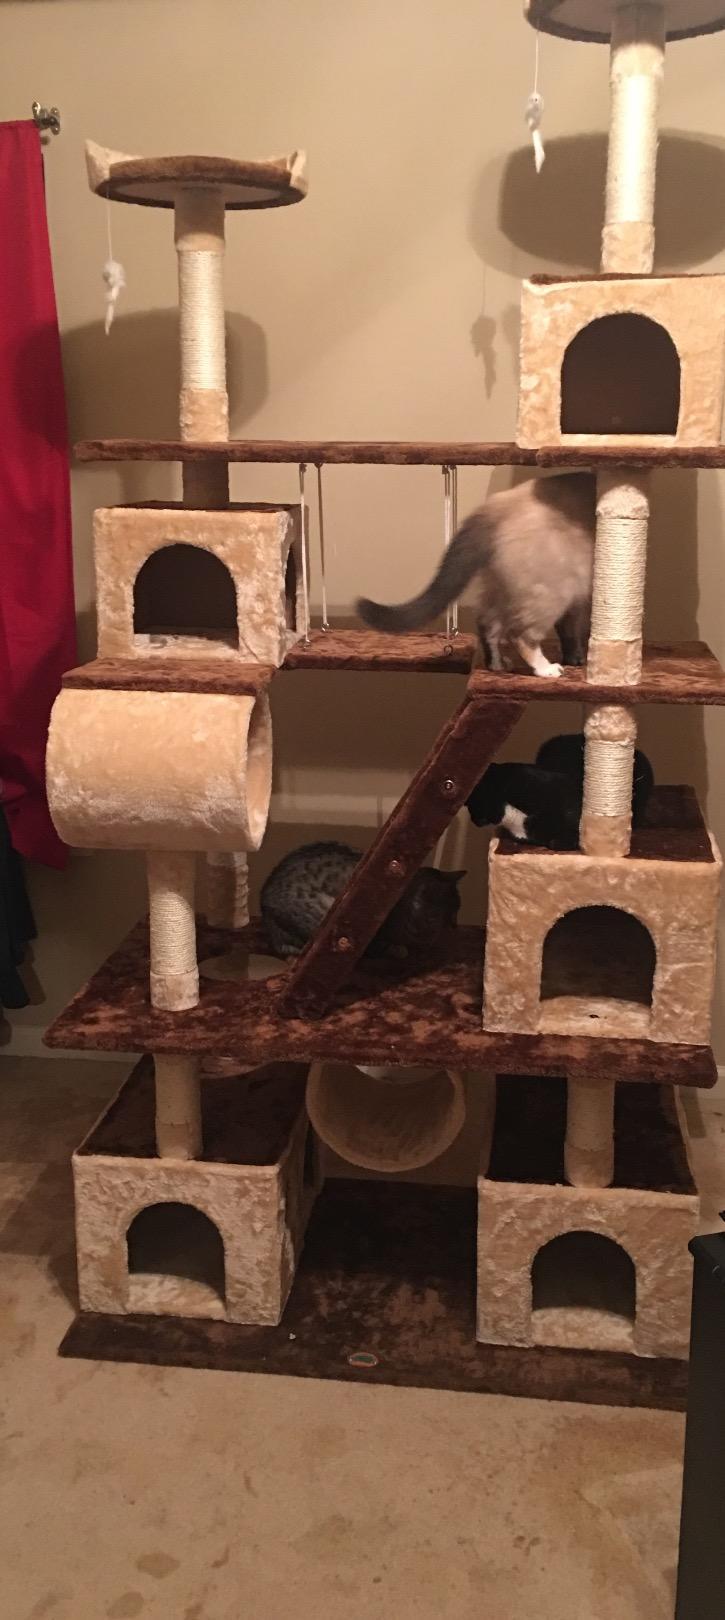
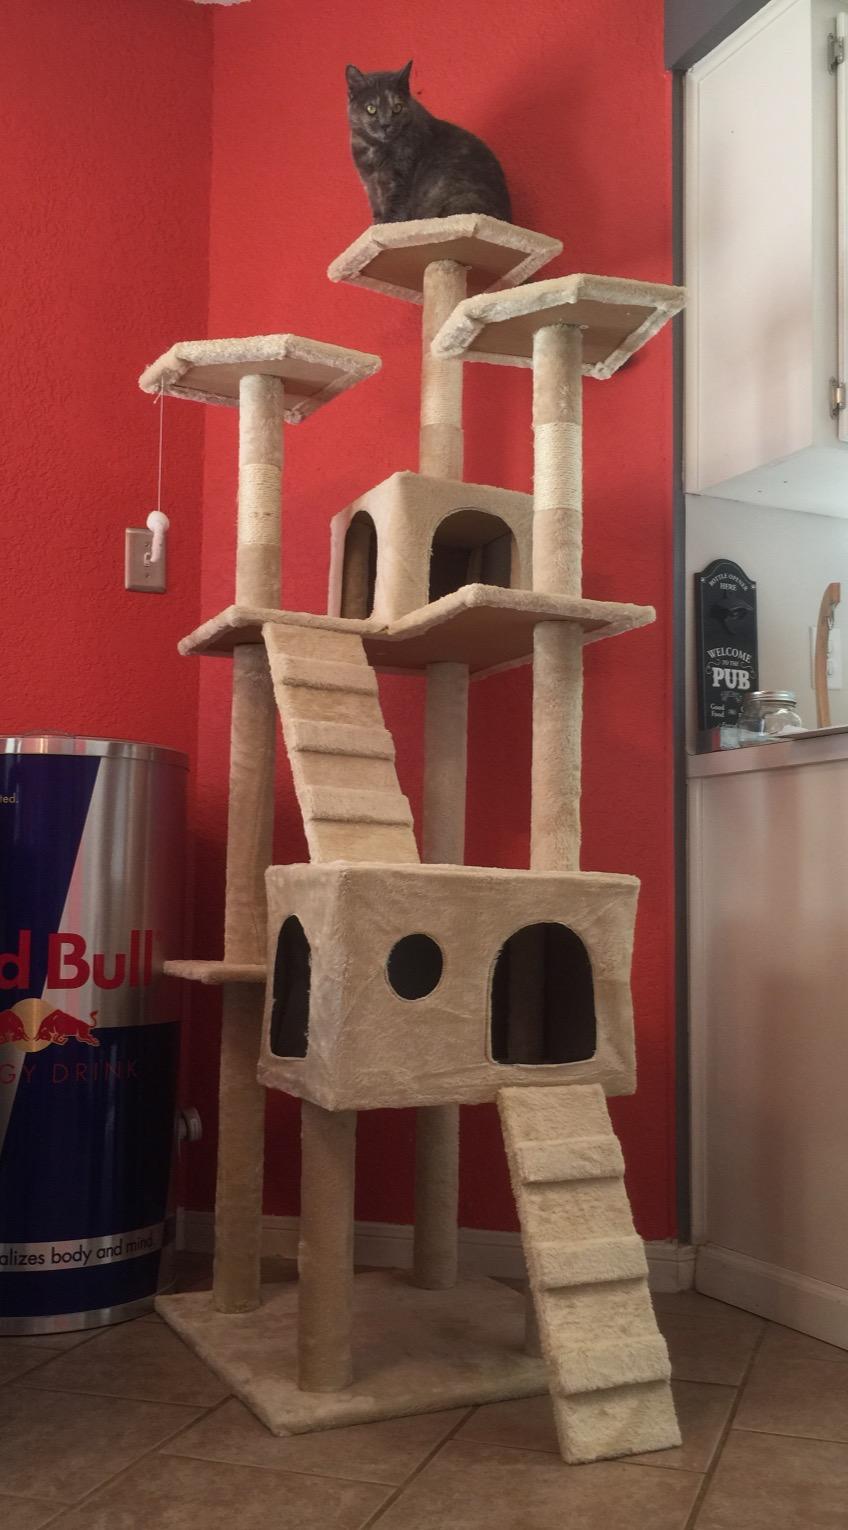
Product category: items_cat tree
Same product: no